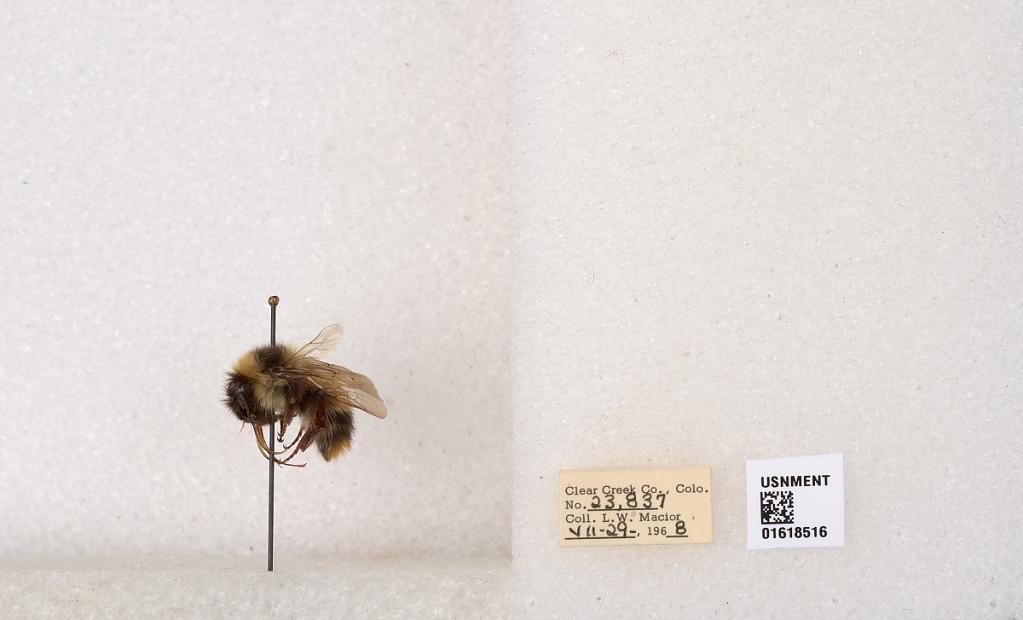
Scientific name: Bombus kirbyellus
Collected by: L. Macior
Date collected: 1968-7-29
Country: United States
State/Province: Colorado
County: Clear Creek
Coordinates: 39.6891, -105.644